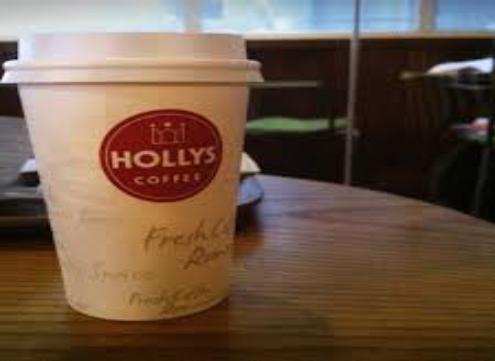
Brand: Hollys Coffee
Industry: Food